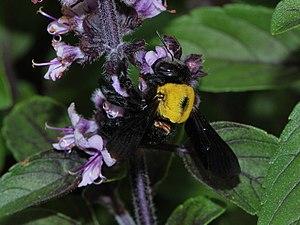
Un acarinarium est une structure anatomique spécialisée qui facilite la rétention d'Acariens dans le corps d'un organisme, particulièrement au sein du sous-ordre hyménoptère Apocrita. La nature exacte de leur relation n’est pas entièrement comprise. La présence d'un acarinarium concerne souvent uniquement les femelles de l'espèce hôte et est utilisée comme critère de détermination. Ce terme a été créé en 1920 par Walter Karl Johann Roepke, entomologiste allemand notamment spécialisé dans les coléoptères et lépidoptères indomalais et javanais.